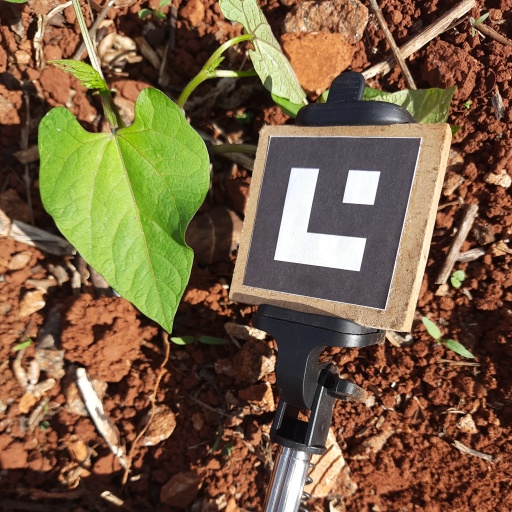
Observations: wavy surface, no eating holes, under sunlight